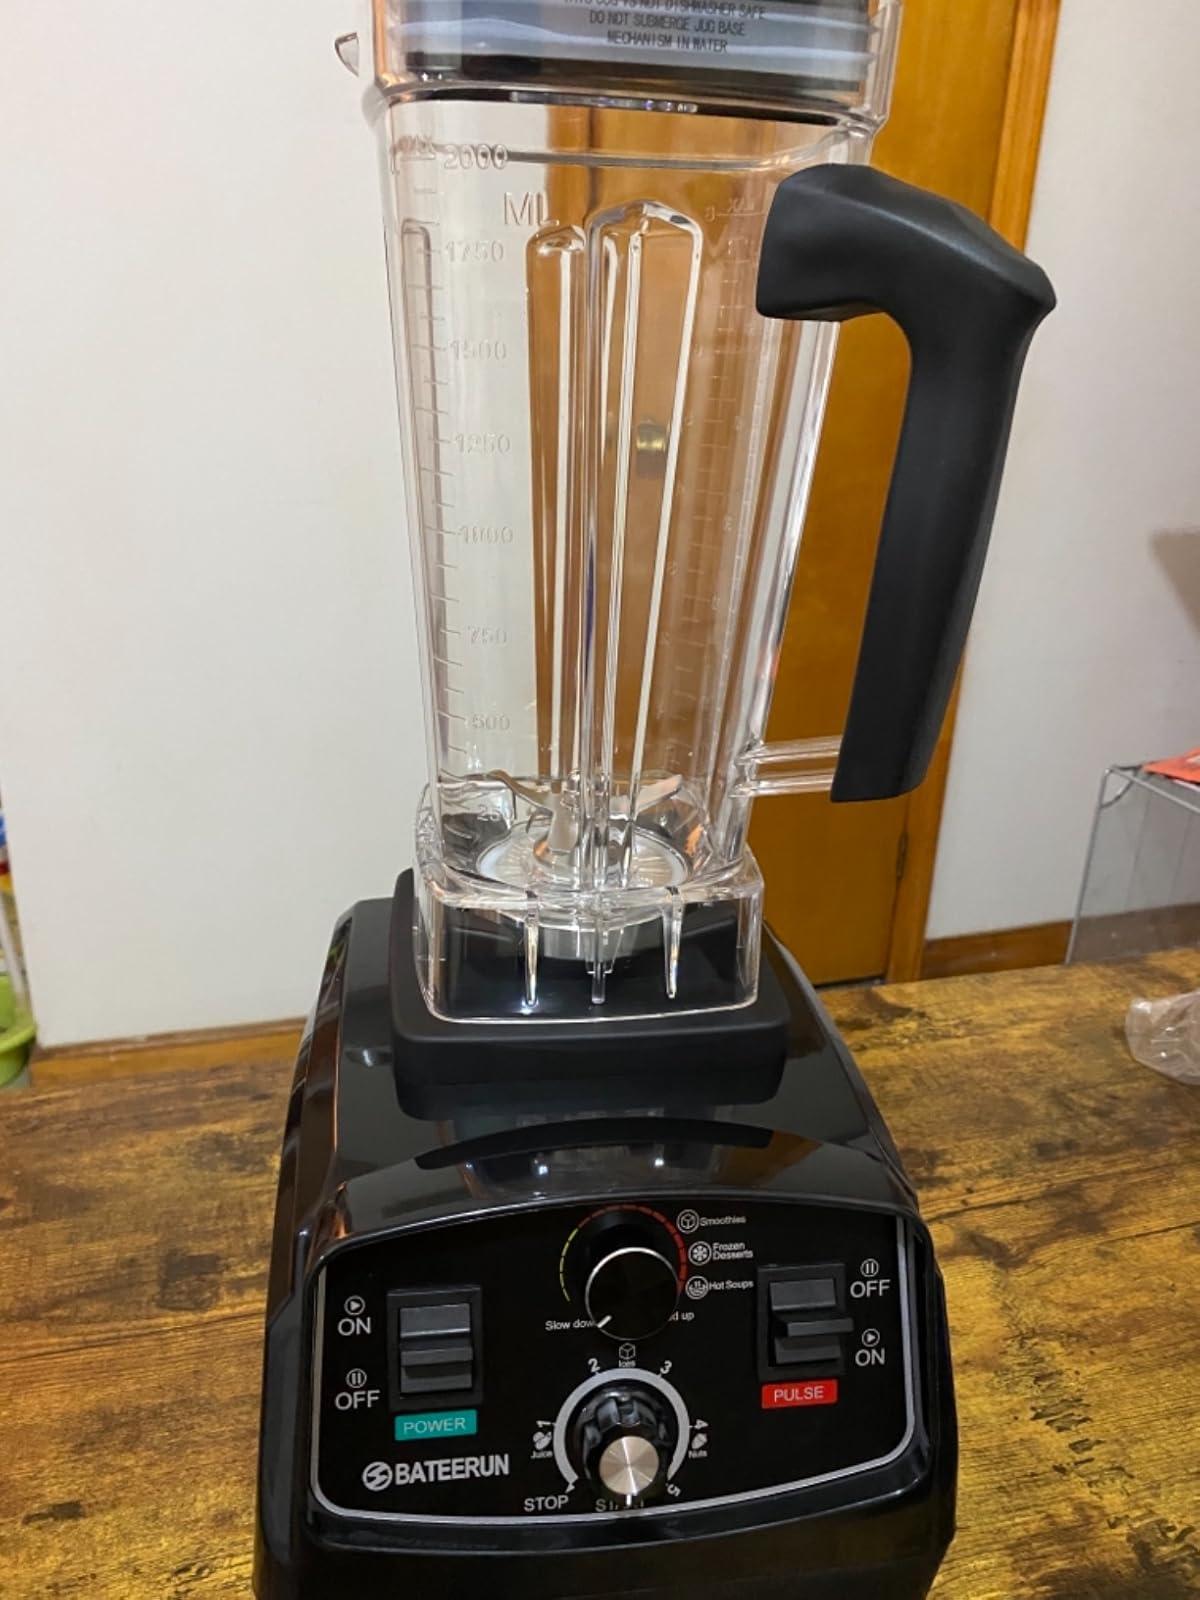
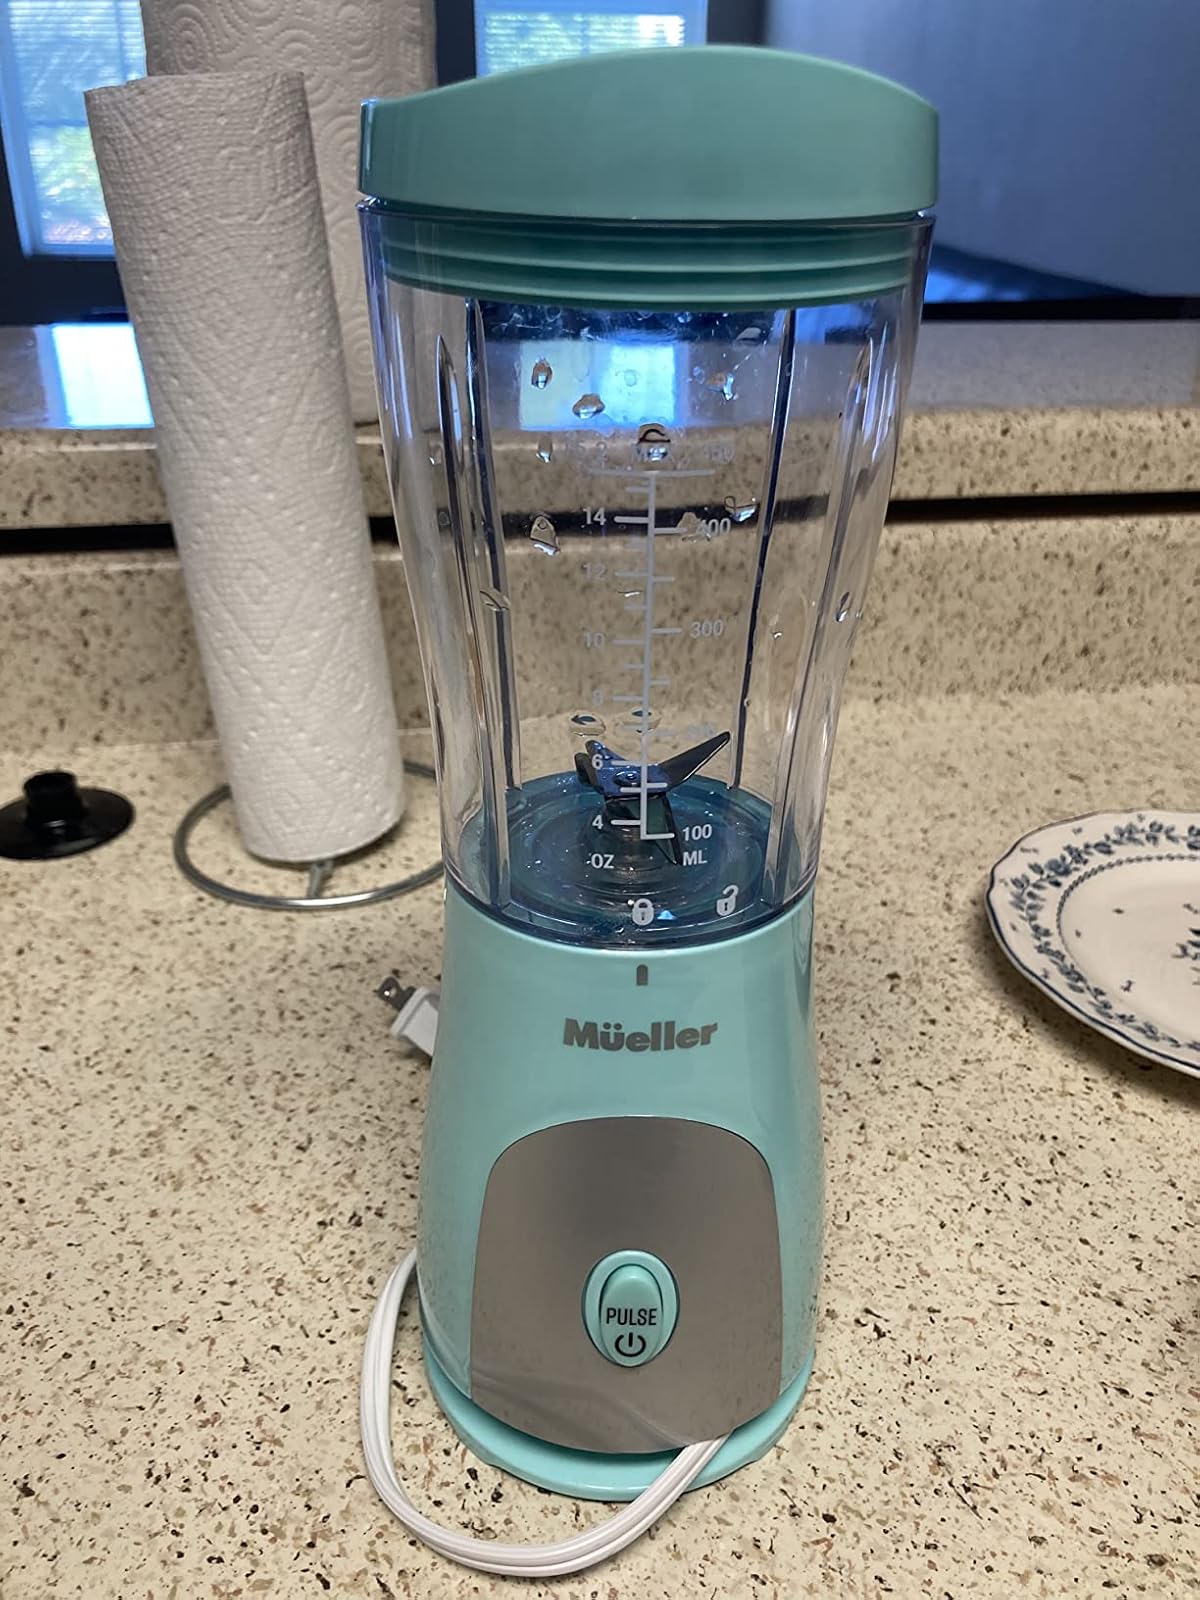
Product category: items_blender
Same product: no